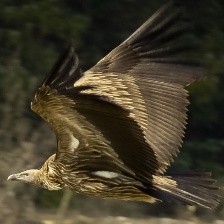
Species: INDIAN VULTURE
Scientific name: GYPS INDICUS
ImageNet parent category: vulture